Lilioid monocots

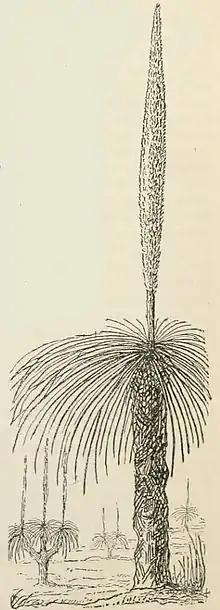
"Xanthorrhaea hastilis", John Lindley: "Vegetable Kingdom", 1846

In one of the earliest monocot taxonomies, that of John Lindley (1830), the grouping corresponding to the lilioid monocots was the "tribe" Petaloideae. In Lindley's system the monocots consisted of two tribes, the Petaloideae, and the Glumaceae (the grasses and sedges). Lindley divided the Petaloideae into 32 "orders" (roughly corresponding to families) and the Glumaceae into two further orders. Various successive taxonomies of the monocots also emphasized the grouping of species with petaloid (undifferentiated) perianths, such as Bentham and Hooker's Coronarieæ and Hutchinson's Corolliferae ("Corolla bearing") (1936). Hence the concept that there was a natural grouping of monocots whose flowers were predominantly petaloid, gave notion to the term "petaloid monocots". The core group of petaloids were the Liliaceae, hence "lilioid monocots".